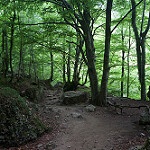
Label: forest